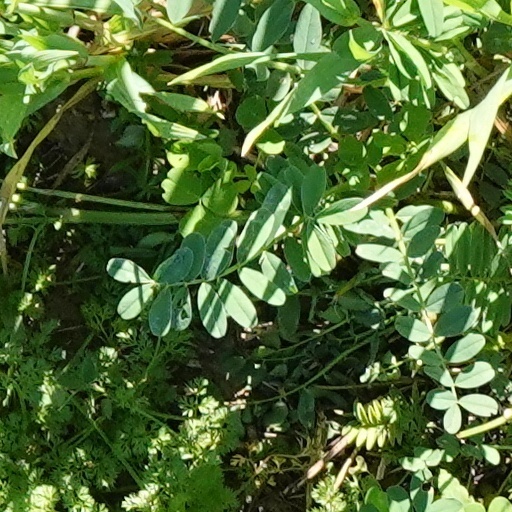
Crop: wheat